Dave Eggar

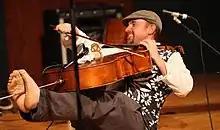
Eggar in 2017

Dave Eggar is an American cellist, pianist and composer.